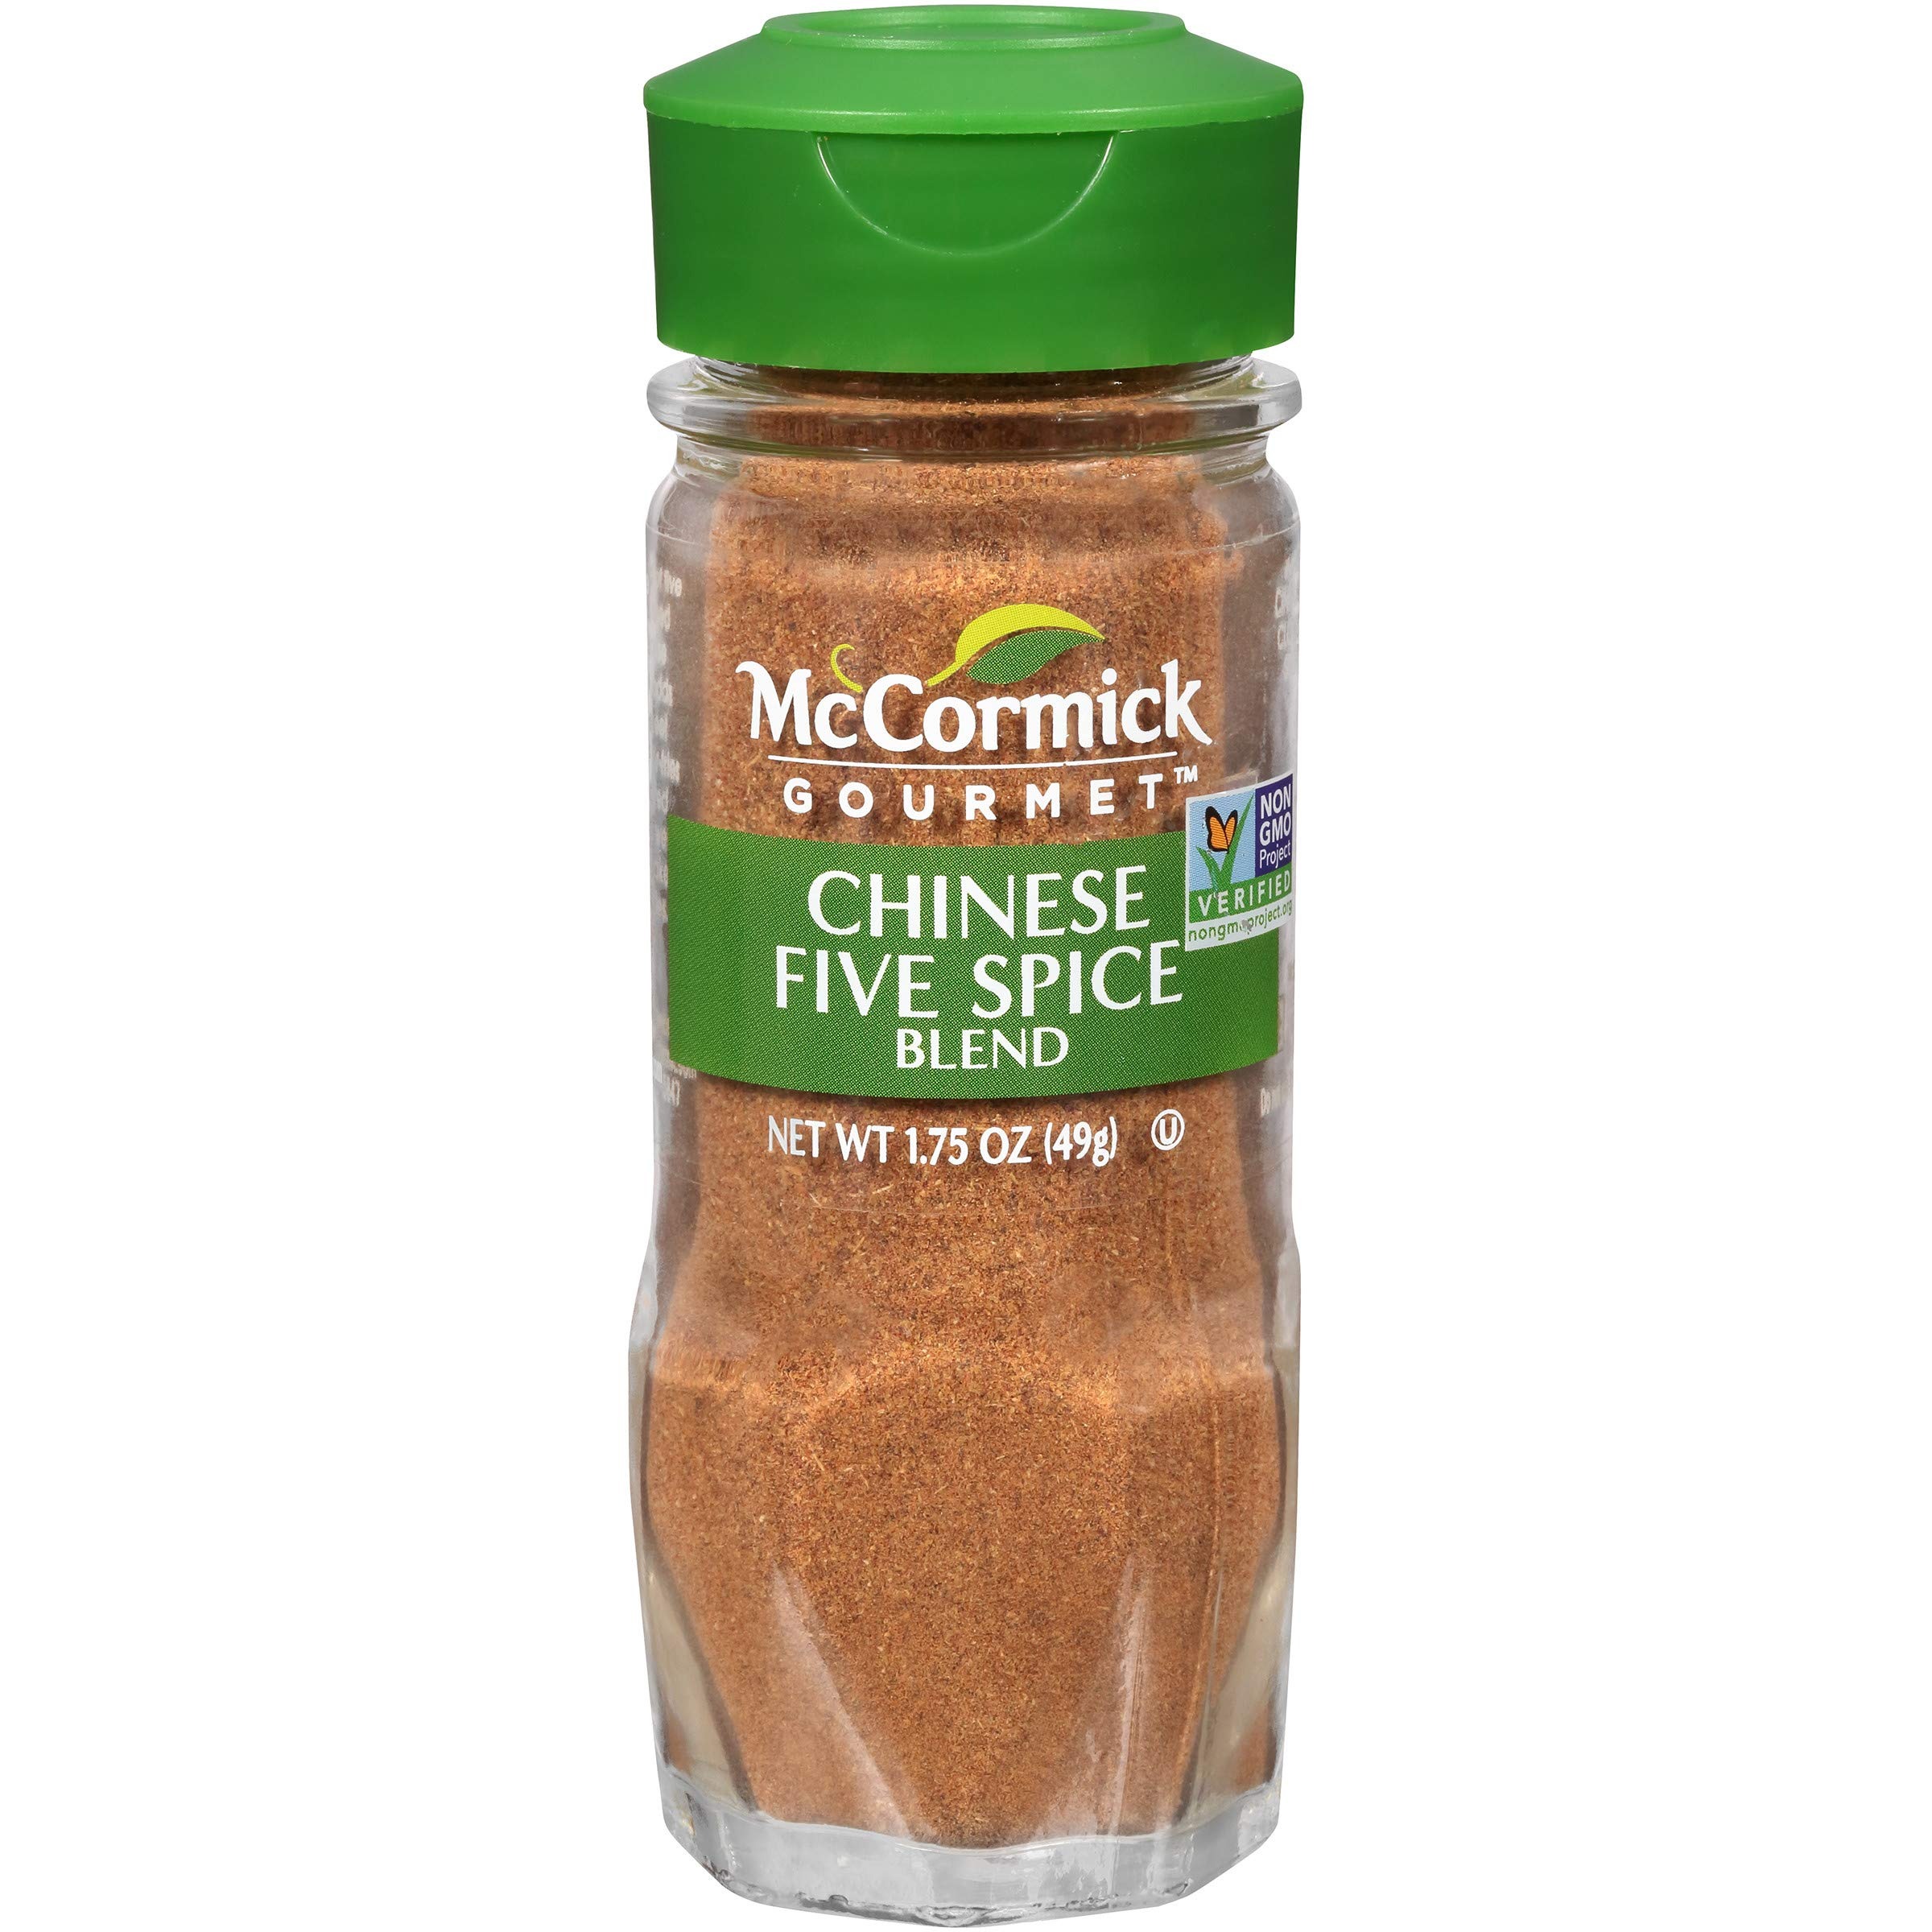
Item Name: McCormick Gourmet Chinese Five Spice Blend, 1.75 oz
Bullet Point 1: A classic blend of anise, cinnamon, star anise, cloves and ginger
Bullet Point 2: Used in Asian cuisine to infuse dishes with sweet-spicy flavors
Bullet Point 3: Add to stir-fries, roasted meats and red-cooked dishes
Bullet Point 4: The five spices in this blend are carefully sourced and are non GMO
Bullet Point 5: Adds warm flavor to spice cakes & cookies, muffins and chocolate desserts
Value: 1.75
Unit: Ounce

Price: 9.51